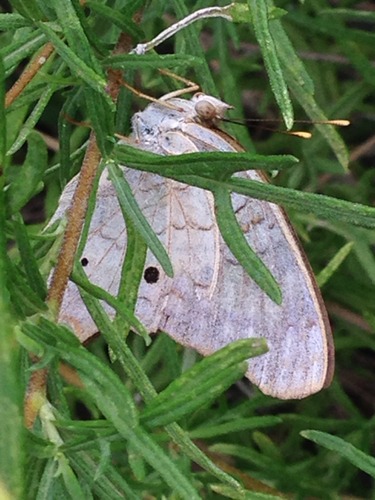
Scientific name: Anartia jatrophae
Common name: White peacock
Family: Nymphalidae
Order: Lepidoptera
Pollinator type: Primary pollinator
Habitat: Gardens, parks, and open areas
Geographic range: Southern United States to Argentina
Conservation status: Least Concern